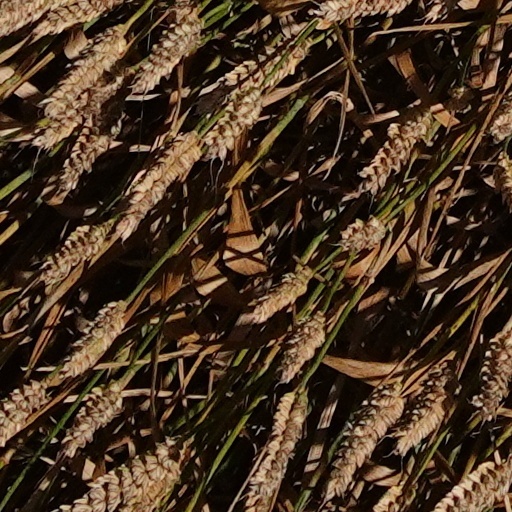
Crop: wheat